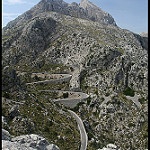
Scene: Outdoor